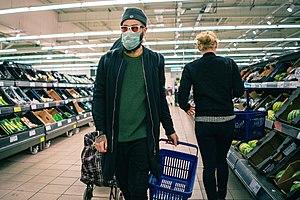
Un masque chirurgical est un masque respiratoire à usage unique conçu pour limiter la propagation vers l'environnement très proche des germes depuis la bouche, le nez et les voies respiratoires de la personne qui le porte, en retenant les gouttelettes respiratoires dans un écran filtrant non tissé pouvant comporter une couche imperméable. Ainsi la contamination microbienne de l'entourage immédiat du porteur du masque est significativement restreinte. Toutefois l'efficacité de son action dépend de sa conception, de sa fabrication, de son ajustement et se réduit énormément après un port de quelques heures : il faut alors le jeter dans un récipient approprié.